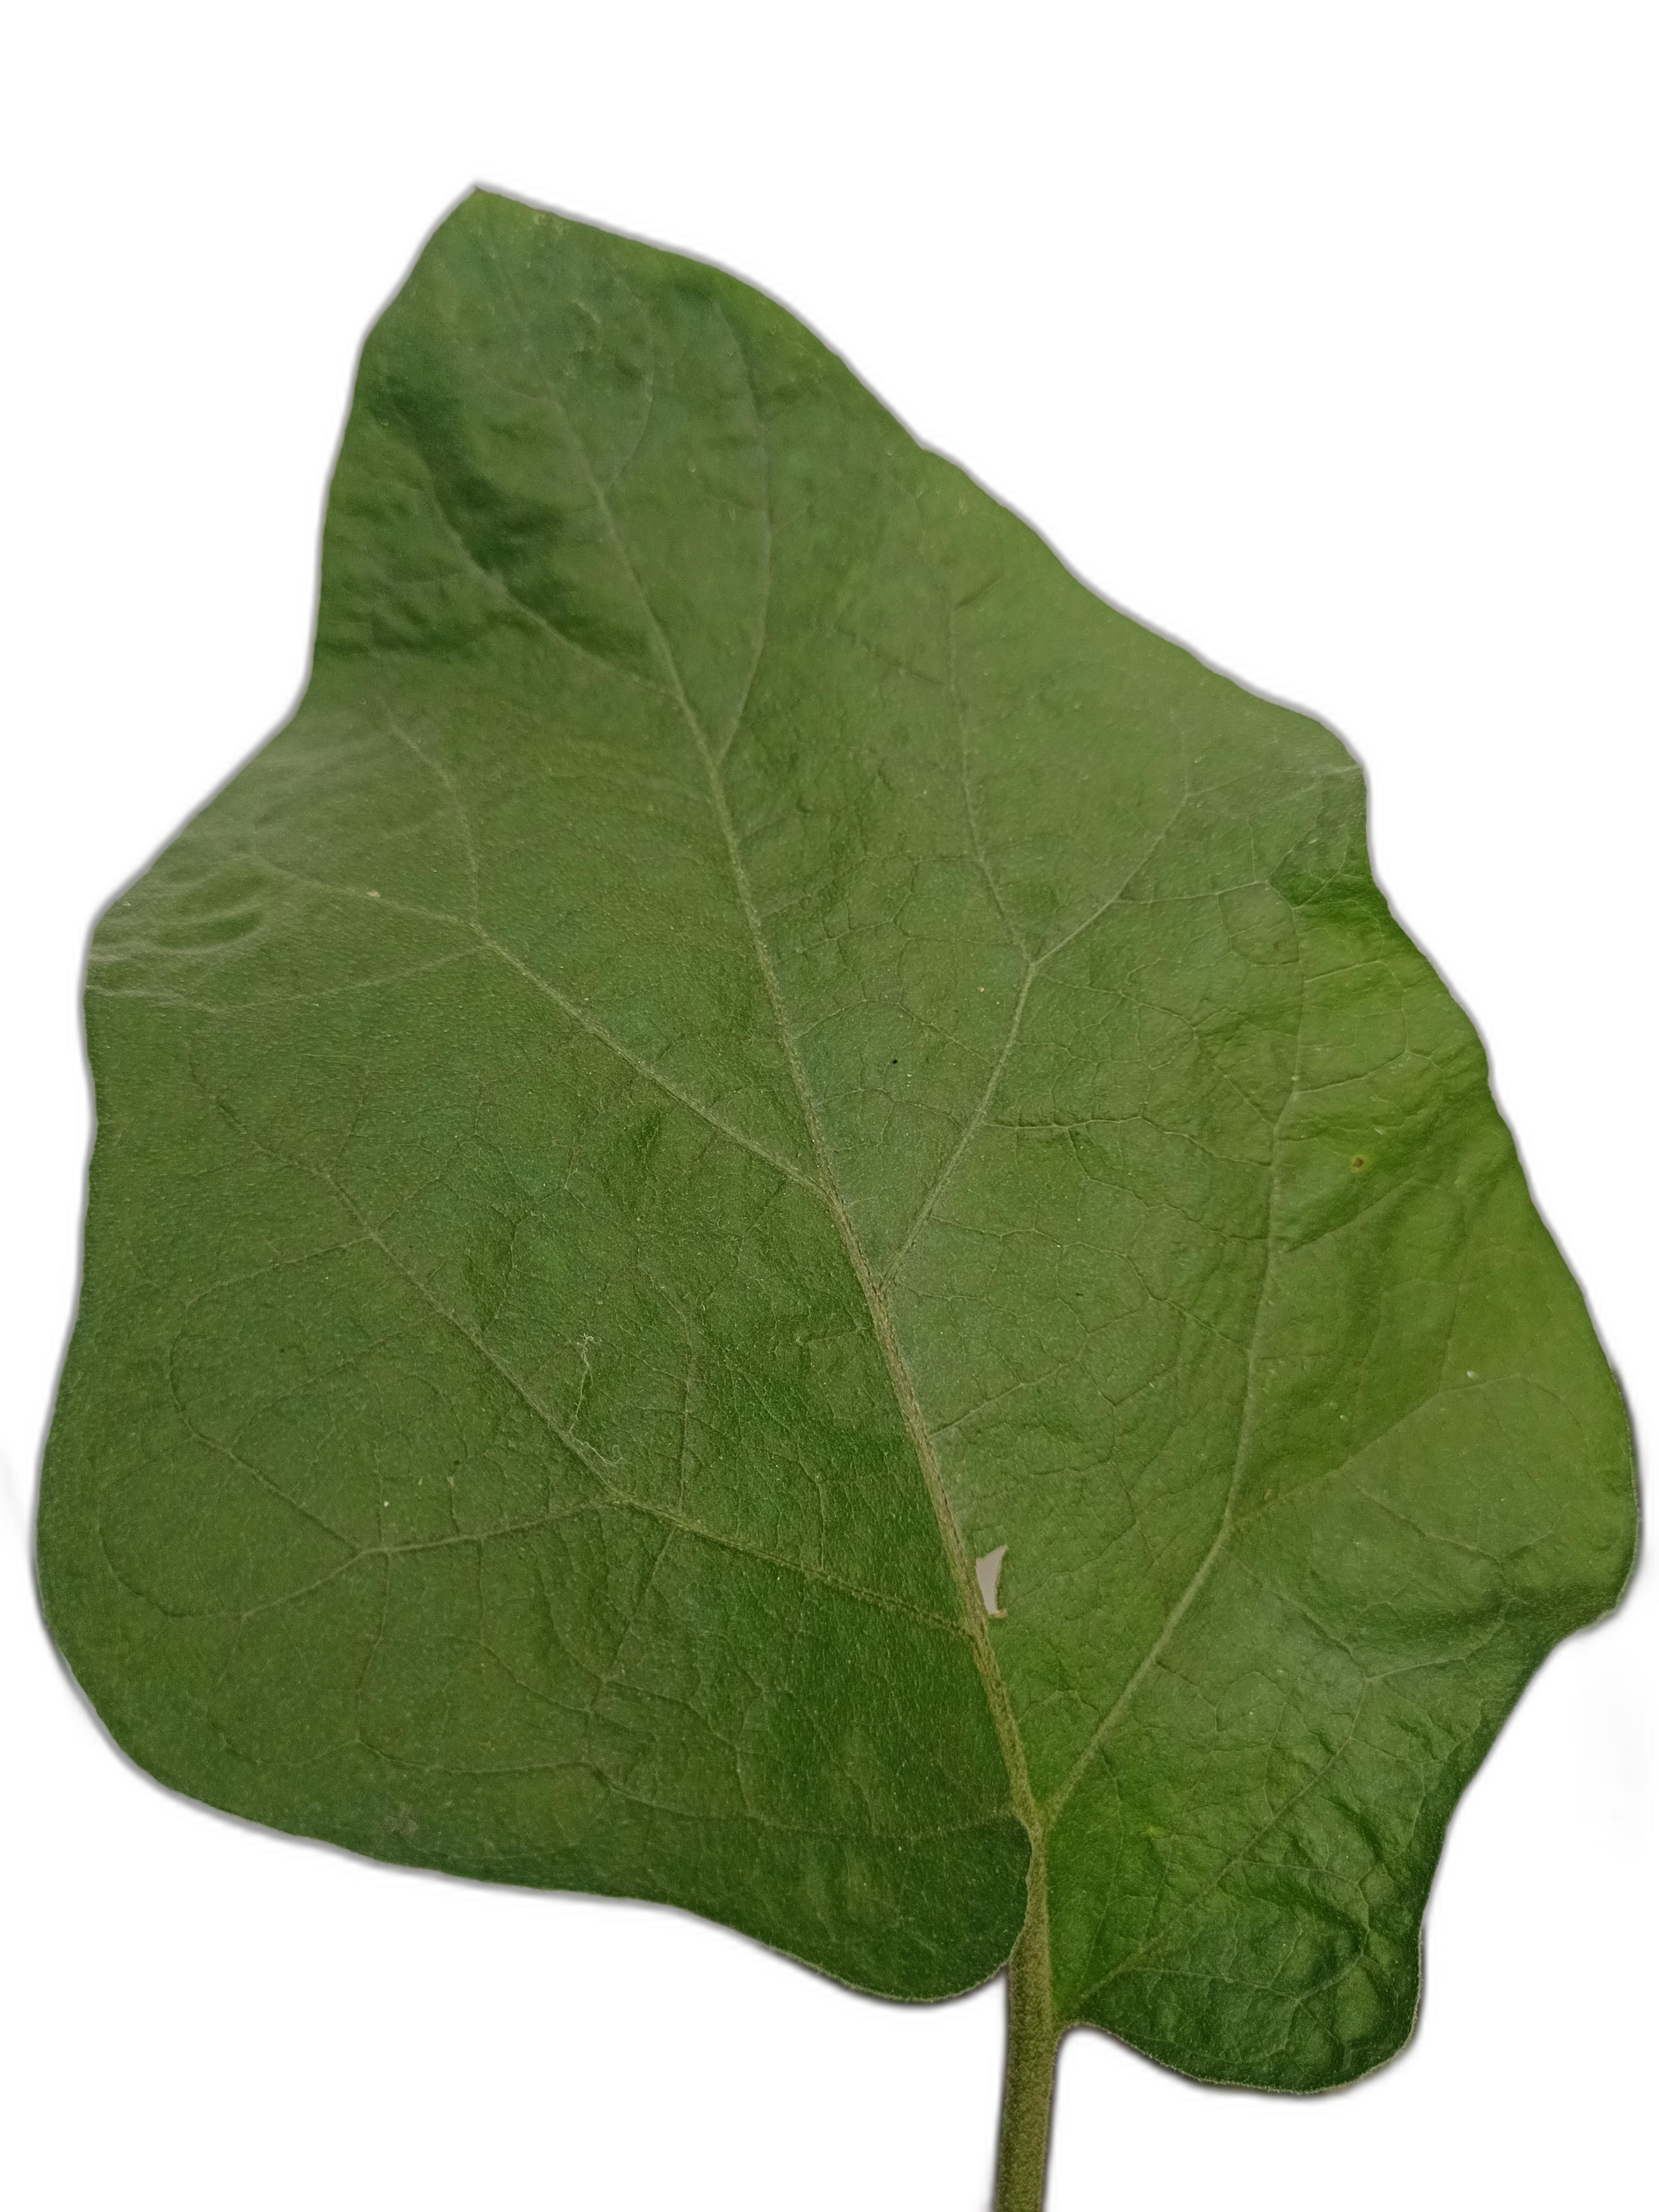
Label: Healthy Leaf